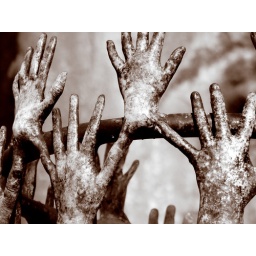
Is a monument in the castle park for people missing in Ireland! The hands are actually cast from there familys!